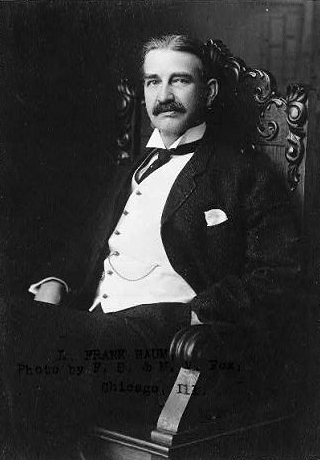
ลีแมน แฟรงก์ บอม

ไฟล์:L_frank_baum.jpg|170px|thumb|right|แอล แฟรงก์ บอม (L. Frank Baum)
ลีแมน แฟรงก์ บอม (Lyman Frank Baum 15 พฤษภาคม ค.ศ. 1856 – 6 พฤษภาคม ค.ศ. 1919) หรือ แอล แฟรงก์ บอม (L. Frank Baum) เป็นนักเขียนชาวนิวยอร์กผู้ผลิตงานออกมาจำนวนมาก งานที่สร้างชื่อเสียงได้แก่ The Wonderful Wizard of Oz (ค.ศ. 1900) อันถือได้ว่าเป็นวรรณกรรมเด็กระดับคลาสสิก เขาเป็นบุตรชายของพ่อค้าน้ำมันผู้ร่ำรวยเจ้าของเครือข่ายโรงละคร ในวัยเด็กได้รับการศึกษาที่บ้านจากครูส่วนตัว หลังจากต้องผจญระเบียบวินัยเข้มงวดที่เขาเกลียดในโรงเรียนทหาร บอมกลับหันเหไปทำงานหลายอย่างตามที่ใจชอบ (นักหนังสือพิมพ์ คนเลี้ยงไก่ นักแสดง ขายน้ำมัน...) เขาแต่งงาน มีบุตรชายสี่คน และในที่สุดก็ค้นพบพรสวรรค์ในการเขียนหนังสือสำหรับเด็กๆ ทั้งหญิงชาย โดยใช้นามปากกากว่าสิบชื่อ Wizard of Oz เป็นเรื่องของโดโรที เด็กสาวจากฟาร์มในแคนซัส เดินทางไปกับหมาชื่อโตโต้สู่ดินแดนมหัศจรรย์ แม้ว่าบอมจะลงทุนพิมพ์หนังสือเล่มนี้ด้วยตัวเอง หนังสือกลับขายได้ถึง 90000 เล่มภายในสองปีแรก เขาเขียนภาคต่ออีกสิบสามภาค (ที่ดัดแปลงเป็นภาพยนตร์ก็มีหลายครั้งเช่นกัน) และหลังจากเขาเสียชีวิตด้วยโรคเส้นเลือดในสมองแตกขณะอาศัยอยู่ในฮอลลีวูดเมื่อปี ค.ศ. 1919 นักเขียนหญิงรับจ้างก็เขียนโดยใช้ชื่อเขาต่อมาอีกยี่สิบเอ็ดภาค
== ผลงาน ==
ไฟล์:Wizard_title_page.jpg|190px|thumb|right|หน้าปกหนังสือเล่มหนึ่งในชุด พ่อมดแห่งออซ
=== Oz books ===
=== ผลงานอื่นๆ ===
* The Maid of Arran (บทละคร 1882)
* The Book of Hamburgs (ค.ศ. 1896)
* By the Candelabra's Glare (บทกวี 1897)
* Mother Goose in Prose (ค.ศ. 1897)
* Father Goose: His Book (บทกวีไร้สาระ ค.ศ. 1899)
* The Army Alphabet (ค.ศ. 1900)
* The Navy Alphabet (ค.ศ. 1900)
* Songs of Father Goose ( Father Goose'ในรูปบทเพลง ค.ศ. 1900)
* The Art of Decorating Dry Goods Windows and Interiors (ค.ศ. 1900)
* Dot and Tot of Merryland (เรื่องแฟนตาซี ค.ศ. 1901)
* American Fairy Tales (เรื่องแฟนตาซี ค.ศ. 1901)
* The Master Key: An Electric Fairy Tale (เรื่องแฟนตาซี ค.ศ. 1901)
* The Life and Adventures of Santa Claus (ค.ศ. 1902)
* The Magical Monarch of Mo (เรื่องแฟนตาซี ค.ศ. 1903) (เคยจัดพิมพ์ครั้งแรกในปี ค.ศ. 1900 ในชื่อ A New Wonderland)
* The Enchanted Island of Yew (เรื่องแฟนตาซี ค.ศ. 1903)
* Queen Zixi of Ix (เรื่องแฟนตาซี ค.ศ. 1905)
* John Dough and the Cherub (เรื่องแฟนตาซี ค.ศ. 1906)
* The Sea Fairies (เรื่องแฟนตาซี ค.ศ. 1911)
* Sky Island (เรื่องแฟนตาซี ค.ศ. 1912)
=== ภายใต้นามปากกา ===
==== ในนาม Edith Van Dyne ====
* Aunt Jane's Nieces (ค.ศ. 1906)
* Aunt Jane's Nieces Abroad (ค.ศ. 1906)
* Aunt Jane's Nieces at Millville (ค.ศ. 1908)
* Aunt Jane's Nieces at Work (ค.ศ. 1906)
* Aunt Jane's Nieces in Society (ค.ศ. 1910)
* Aunt Jane's Nieces and Uncle John (ค.ศ. 1911)
* The Flying Girl (ค.ศ. 1911)
* Aunt Jane's Nieces on Vacation (ค.ศ. 1912)
* The Flying Girl and Her Chum (ค.ศ. 1912)
* Aunt Jane's Nieces on the Ranch (ค.ศ. 1913)
* Aunt Jane's Nieces Out West (ค.ศ. 1914)
* Aunt Jane's Nieces in the Red Cross (ค.ศ. 1915 พิมพ์ใหม่ในปี ค.ศ. 1918)
* Mary Louise (ค.ศ. 1916)
* Mary Louise in the Country (ค.ศ. 1916)
* Mary Louise Solves a Mystery (ค.ศ. 1916)
* Mary Louise and the Liberty Girls (ค.ศ. 1918)
* Mary Louise Adopts a Soldier (ค.ศ. 1919)
==== ในนาม Laura Bancroft ====
* The Twinkle Tales (ค.ศ. 1906)
* Policeman Bluejay (ค.ศ. 1907)
==== ในนาม นิรนาม ====
* The Last Egyptian เรื่องรักที่แม่น้ำไนล์ (ค.ศ. 1908)
=== ผลงานที่แปลเป็นภาษาไทย ===
* จระเข้สตัฟฟ์ (The stuffed alligator ) "ตีพิมพ์เมื่อเดือนกุมภาพันธ์ปี ค.ศ. 1905 เป็นหนึ่งในเรื่องสั้นสำหรับเด็กจำนวนหลายสิบเรื่องที่ประสบความสำเร็จมากที่สุด"
== แหล่งข้อมูลอื่น ==
* คลับพ่อมดแห่งอ๊อซนานาชาติ International Wizard of Oz Club (ภาษาอังกฤษ)
* ประวัติ (ภาษาอังกฤษ)
* ห้องสมุดออนไลน์ (ภาษาอังกฤษ)
* The Wonderful Website of Oz (ภาษาอังกฤษ)
* บทเสวนาเกี่ยวกับงานของบอมและคนอื่นๆ (ภาษาอังกฤษ)
* เนื้อเรื่องทั้งหมดของ Saturday Pioneer (ภาษาอังกฤษ)
----
บทความนี้ นำข้อความบางส่วนหรือทั้งหมด มาจากเว็บไซต์ วรรณกรรมดอตคอม ซึ่งเจ้าของเว็บไซต์ดังกล่าว อนุญาตให้เผยแพร่ต่อได้ โดยไม่สงวนลิขสิทธิ์
หมวดหมู่:บุคคลที่เกิดในปี พ.ศ. 2399
หมวดหมู่:นักเขียนชาวอเมริกัน|ลีแมน แฟรงก์ บอม